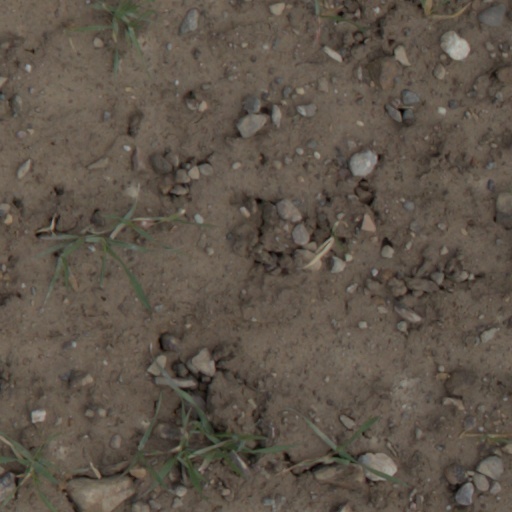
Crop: wheat